Curcuma australasica

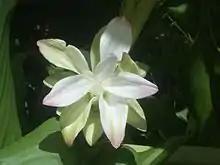
Rare white native turmeric

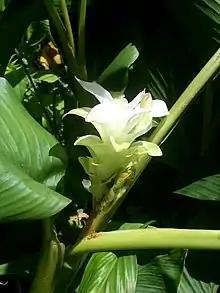
White native turmeric side view

Curcuma australasica, the native turmeric, wild turmeric, or Cape York lily, is a rhizomatous herbaceous perennial plant of the Zingiberaceae or ginger family.